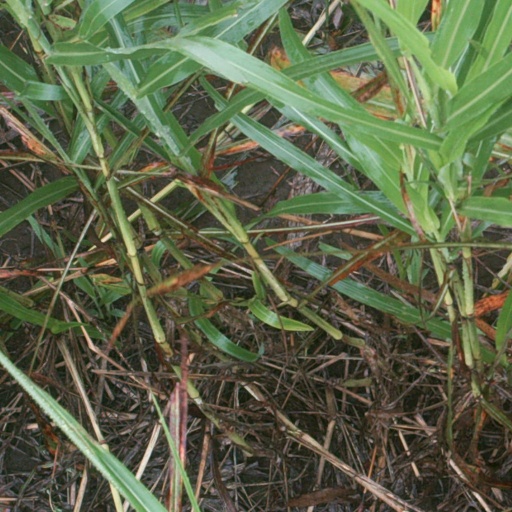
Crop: sorghum